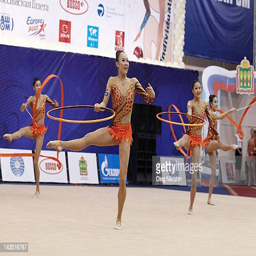
the team competes during event